South Foreland Lighthouses

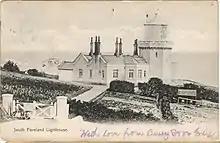
The Lower Lighthouse around the time it was decommissioned (1904).

The first pair of lighthouses at South Foreland was built in 1635 by Sir John Meldrum. (He also built the first North Foreland Lighthouse, 15 miles to the north, the following year.) The light at this time was provided by an open fire burning in a brazier on the roof. Responsibility for the lighthouses (and rights to the associated light dues) were passed to a Robert Osboldston in 1643, and then in 1715 to Greenwich Hospital.